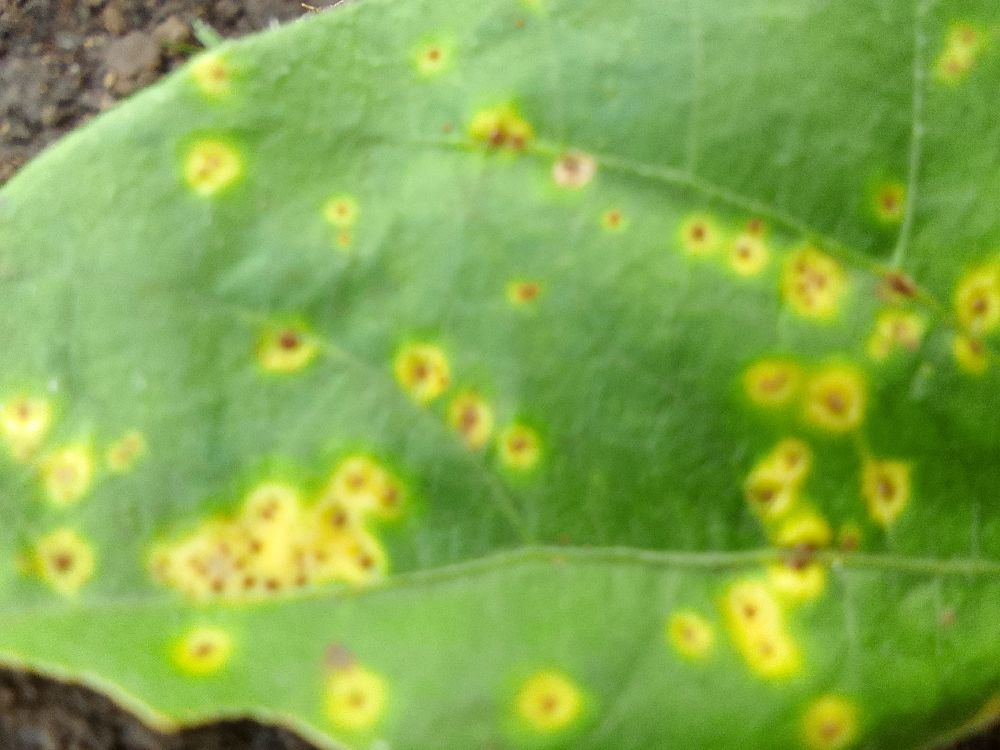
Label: rust